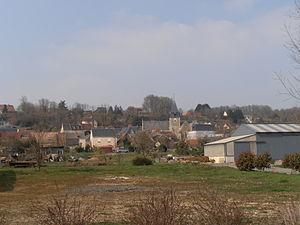
Vue de Mareil en contrebas du village
Mareil-sur-Loir est une commune française, située dans le département de la Sarthe en région Pays de la Loire, peuplée de 663 habitants.